Dalriada School

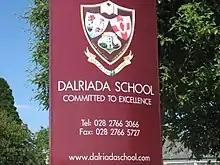
Dalriada School Sign

Dalriada School is a mixed grammar school in Ballymoney in the north of County Antrim in Northern Ireland, named after the Kingdom of Dál Riata. In 2008 the school won "The Sunday Times" Northern Ireland State Secondary School of the Year award.